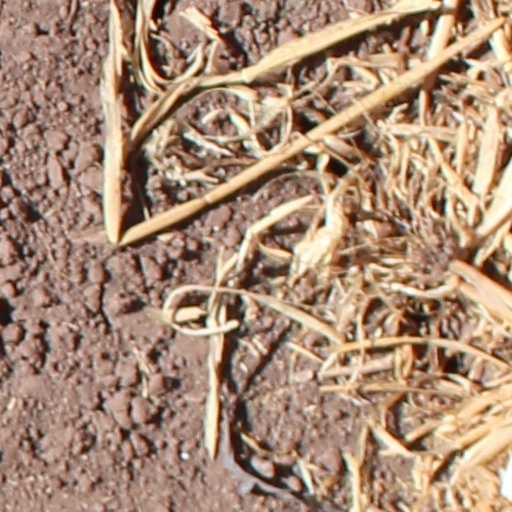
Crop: wheat